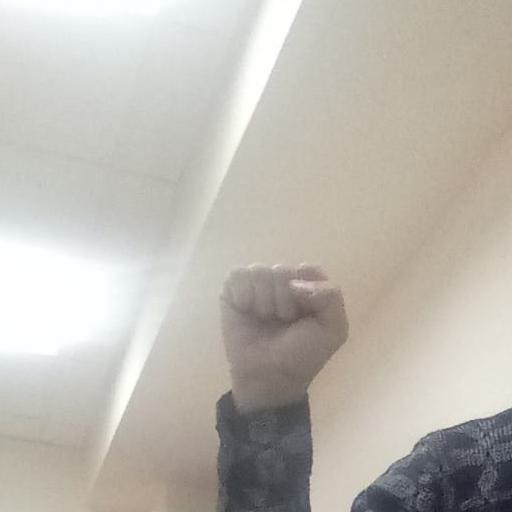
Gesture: fist